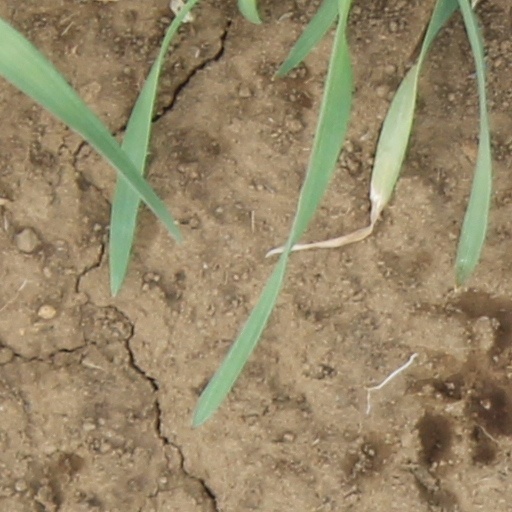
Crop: wheat